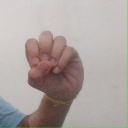
अक्षर: उ